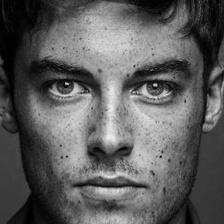
Label: faces